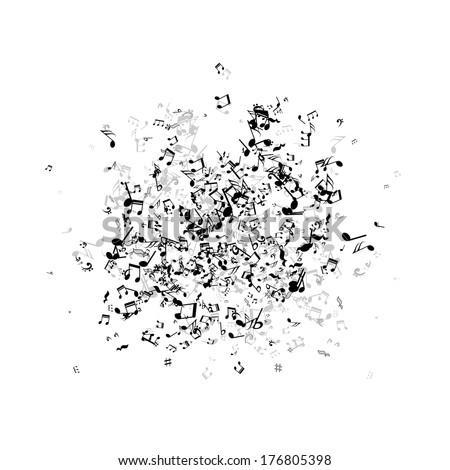
illustration of a many little messy music notes